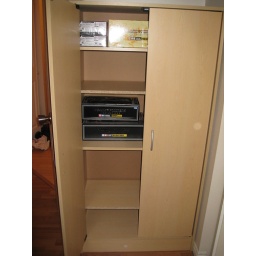
Im running outa Storage room in this house FAST! :(